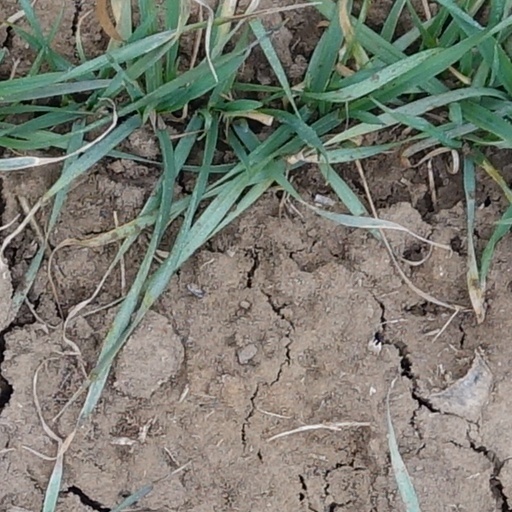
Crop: wheat